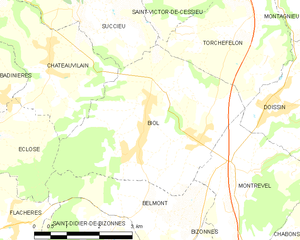
Biol est une commune française située dans le département de l'Isère en région Auvergne-Rhône-Alpes.